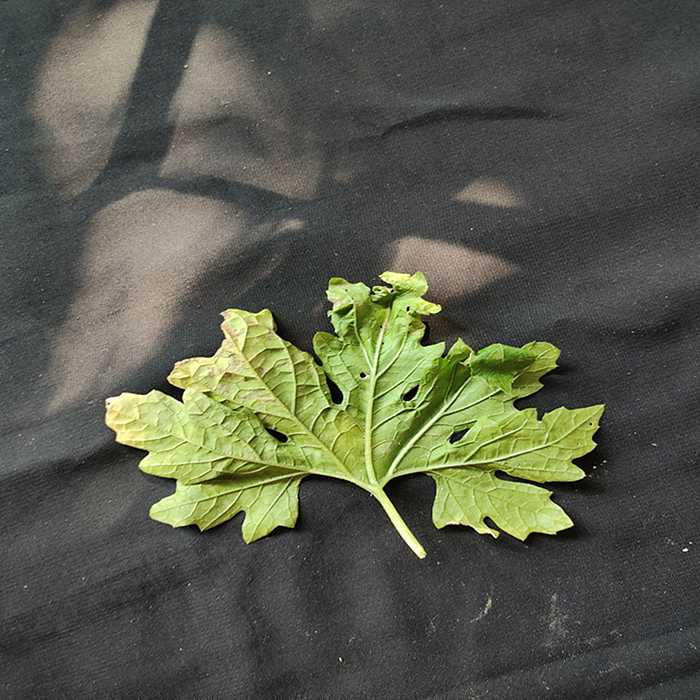
Plant: Bitter Gourd
Label: Downey mildew